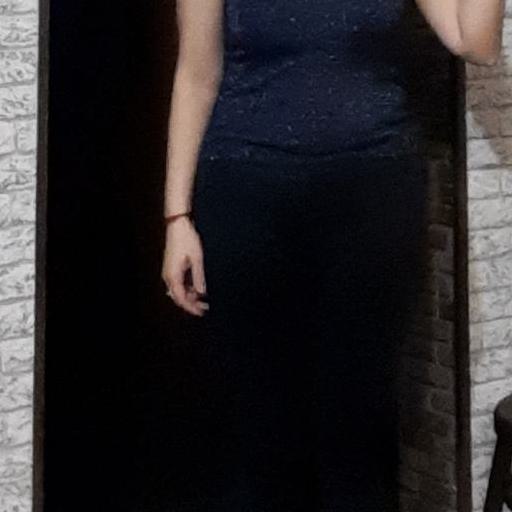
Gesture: no_gesture